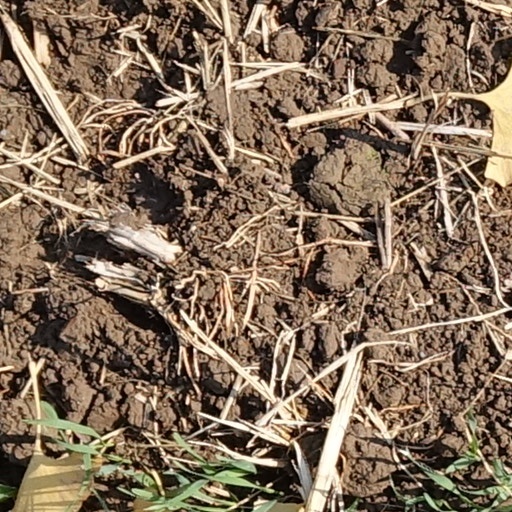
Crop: wheat